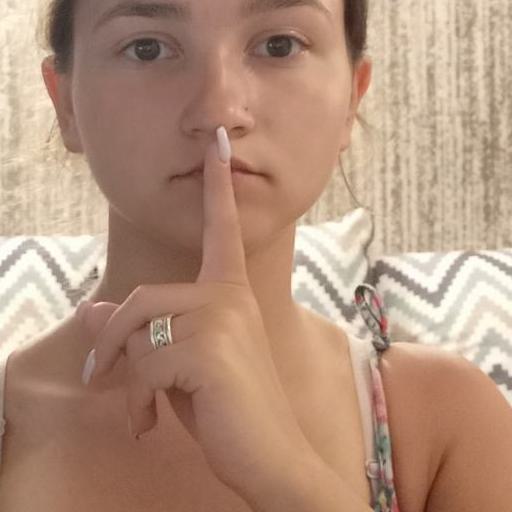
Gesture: mute